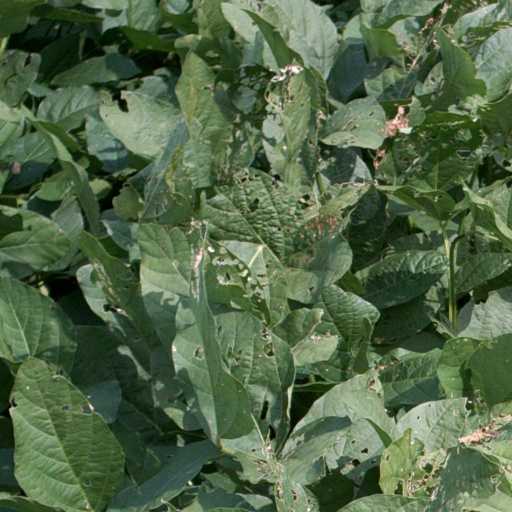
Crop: soybean